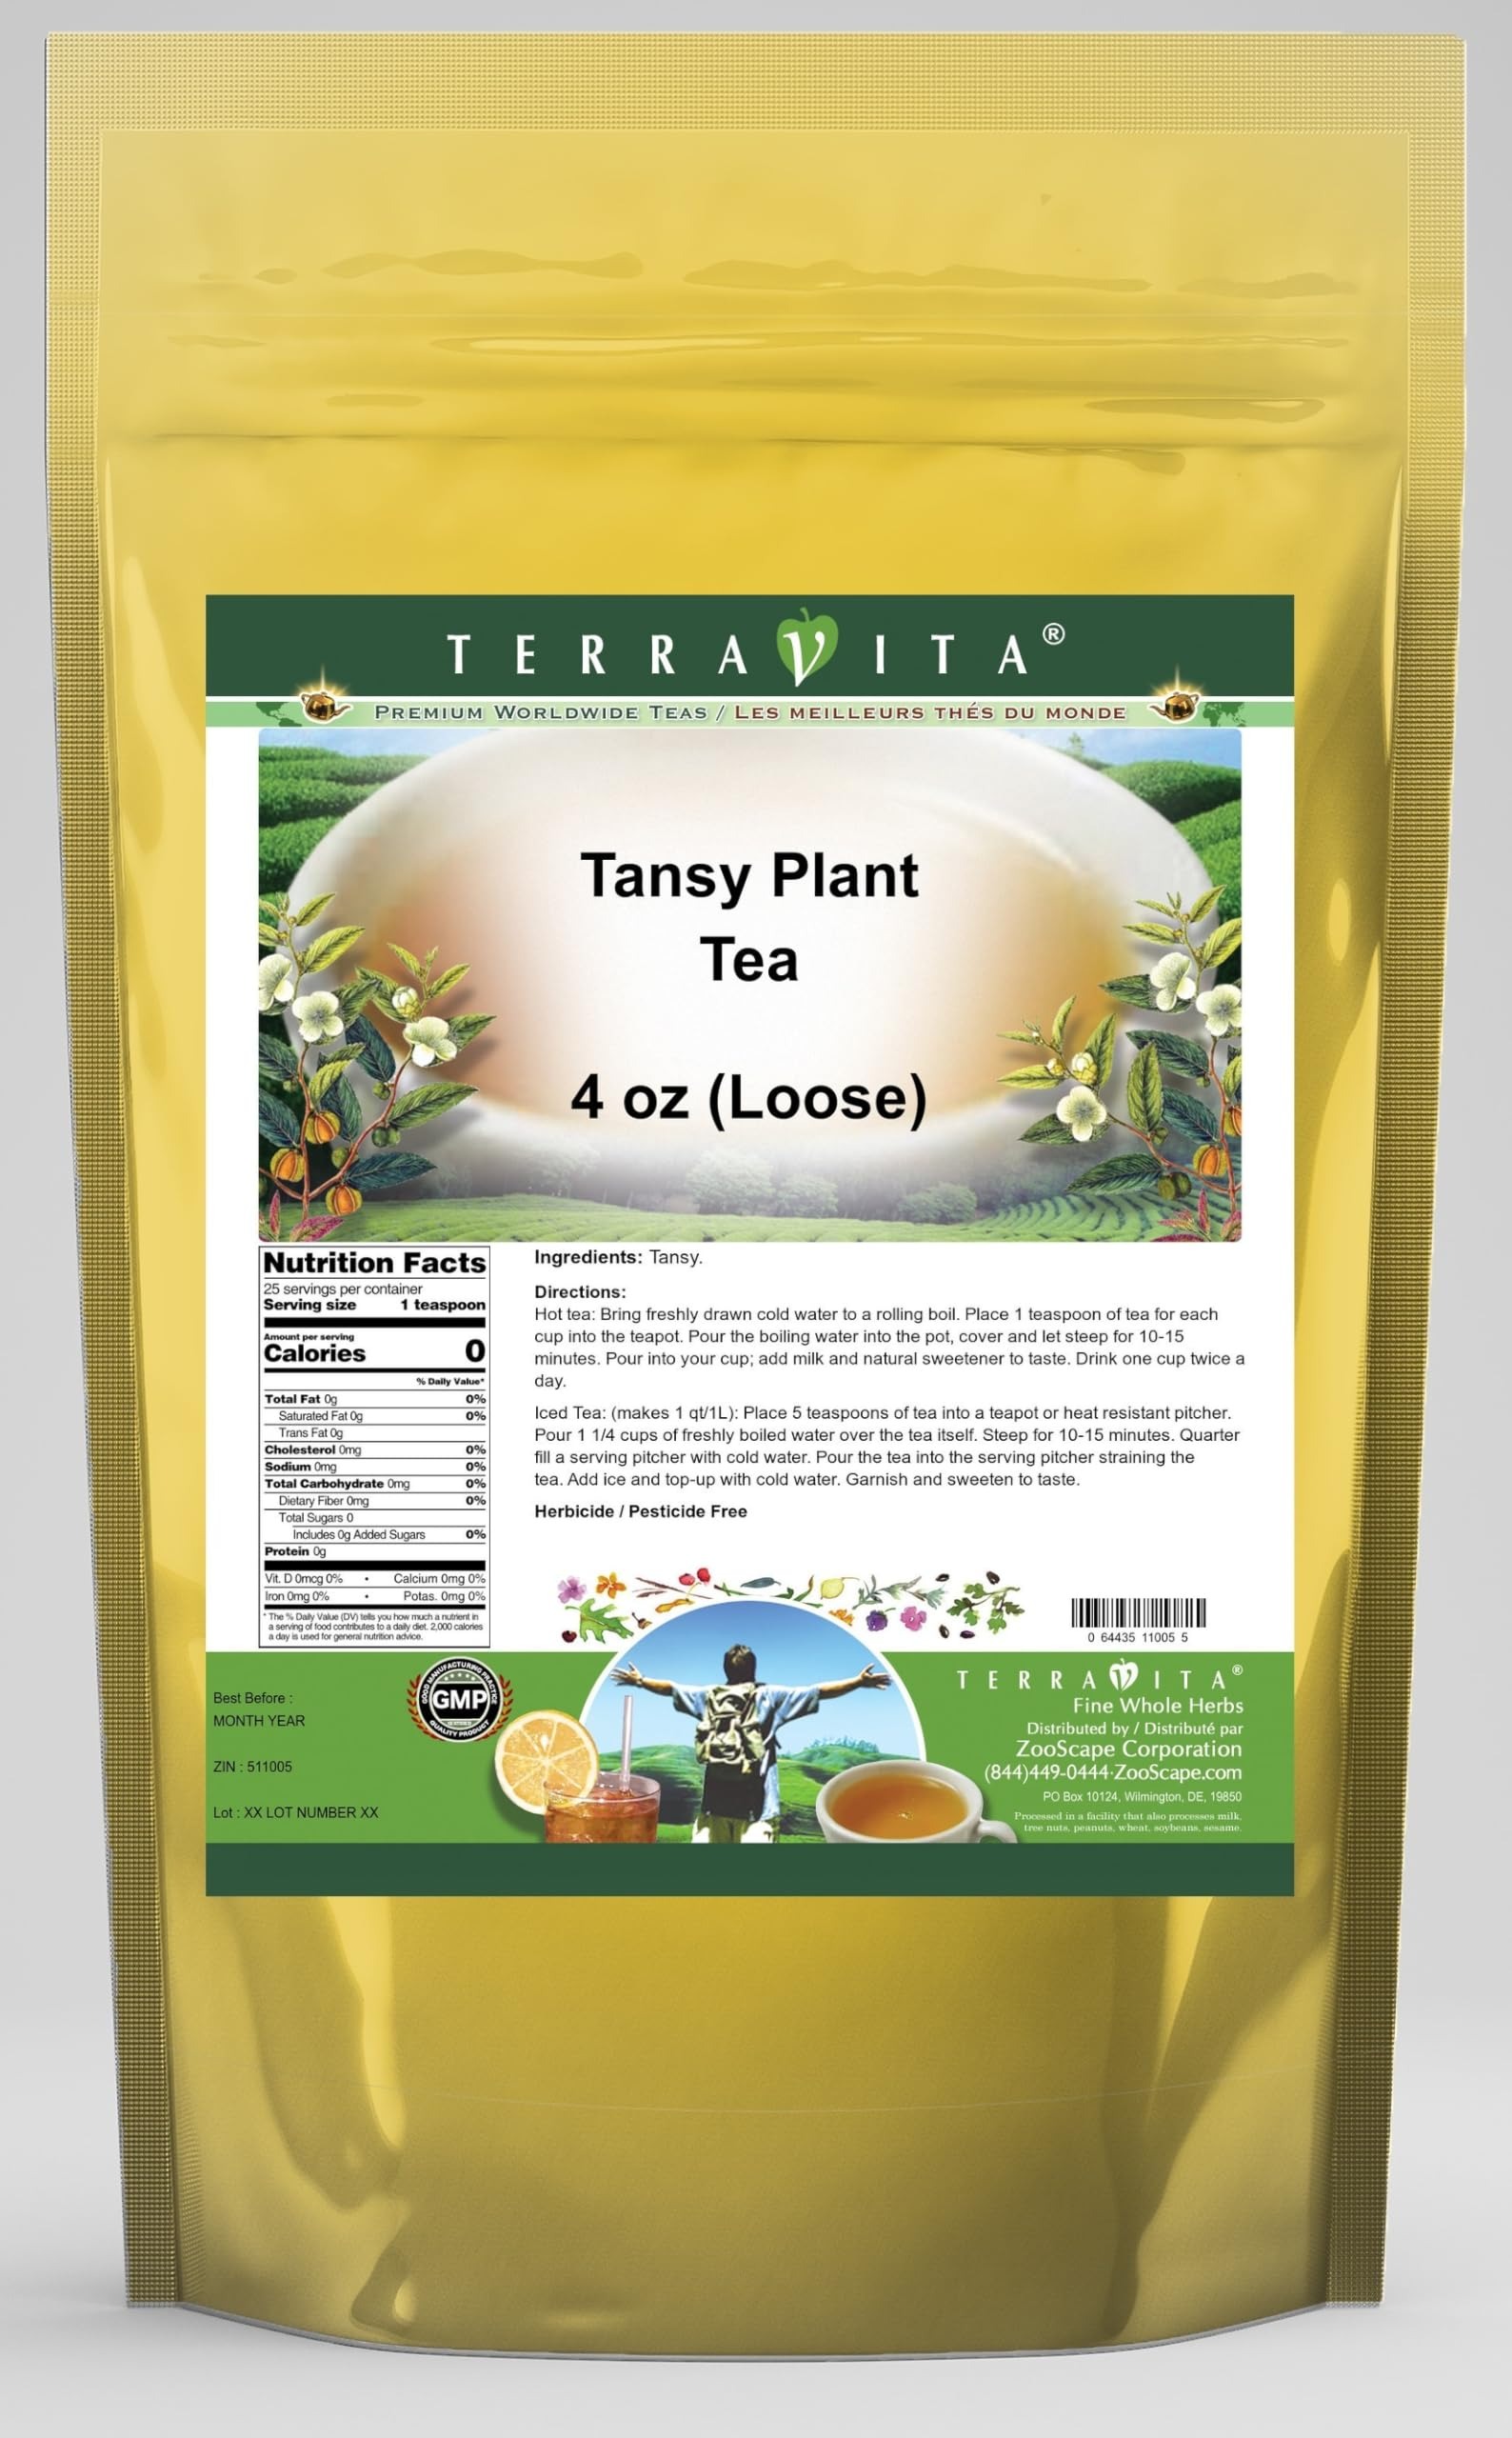
Item Name: Tansy Plant Tea (Loose) (4 oz, ZIN: 511005) - 2 Pack
Bullet Point 1: Tansy Plant Tea (Loose) (4 oz, ZIN: 511005)
Bullet Point 2: No fillers.
Bullet Point 3: Manufacturer: TerraVita
Bullet Point 4: Size: 4 oz
Bullet Point 5: Loose Leaf Herbal Tea - Packed in a convenient upright pouch!
Product Description: Tansy Plant Tea (Loose) (4 oz, ZIN: 511005)<BR><BR>Packaged in the United States in a GMP certified facility (Good Manufacturing Practice).<BR><BR>No fillers.<BR><BR>Manufacturer: TerraVita<BR><BR>Size: 4 oz<BR><BR>Loose Leaf Herbal Tea - Packed in a convenient upright pouch!<BR><BR>Ingredients: Tansy
Value: 8.0
Unit: Ounce

Price: 35